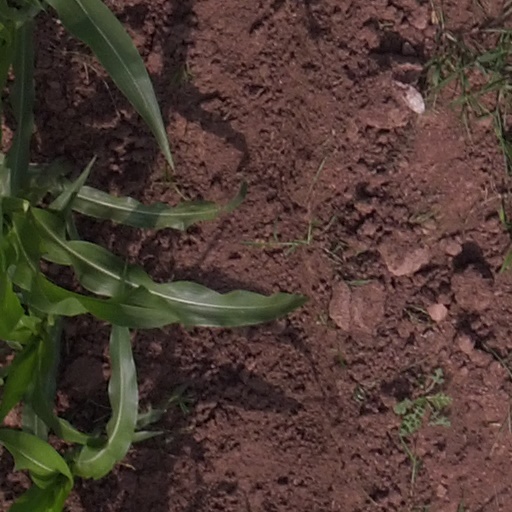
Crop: maize; corn